Robber (TV series)

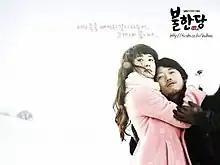
Promotional poster

Robber is a 2008 South Korean television series starring Jang Hyuk and Lee Da-hae. It aired on SBS TV from January 2 to February 28, 2008 on Wednesdays and Thursdays at 21:55 for 16 episodes.